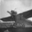
Label: airplane